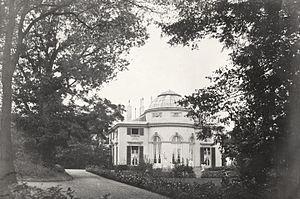
Richard Wallace, 1ᵉʳ baronnet, né à Londres le 26 juillet 1818 et mort à Neuilly-sur-Seine le 20 juillet 1890, est un collectionneur, philanthrope et membre du parlement britannique.